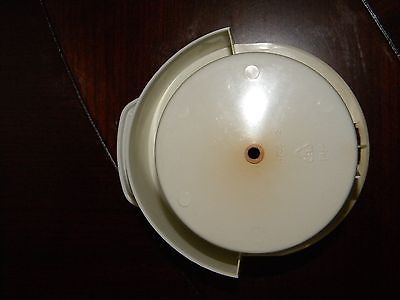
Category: coffee maker